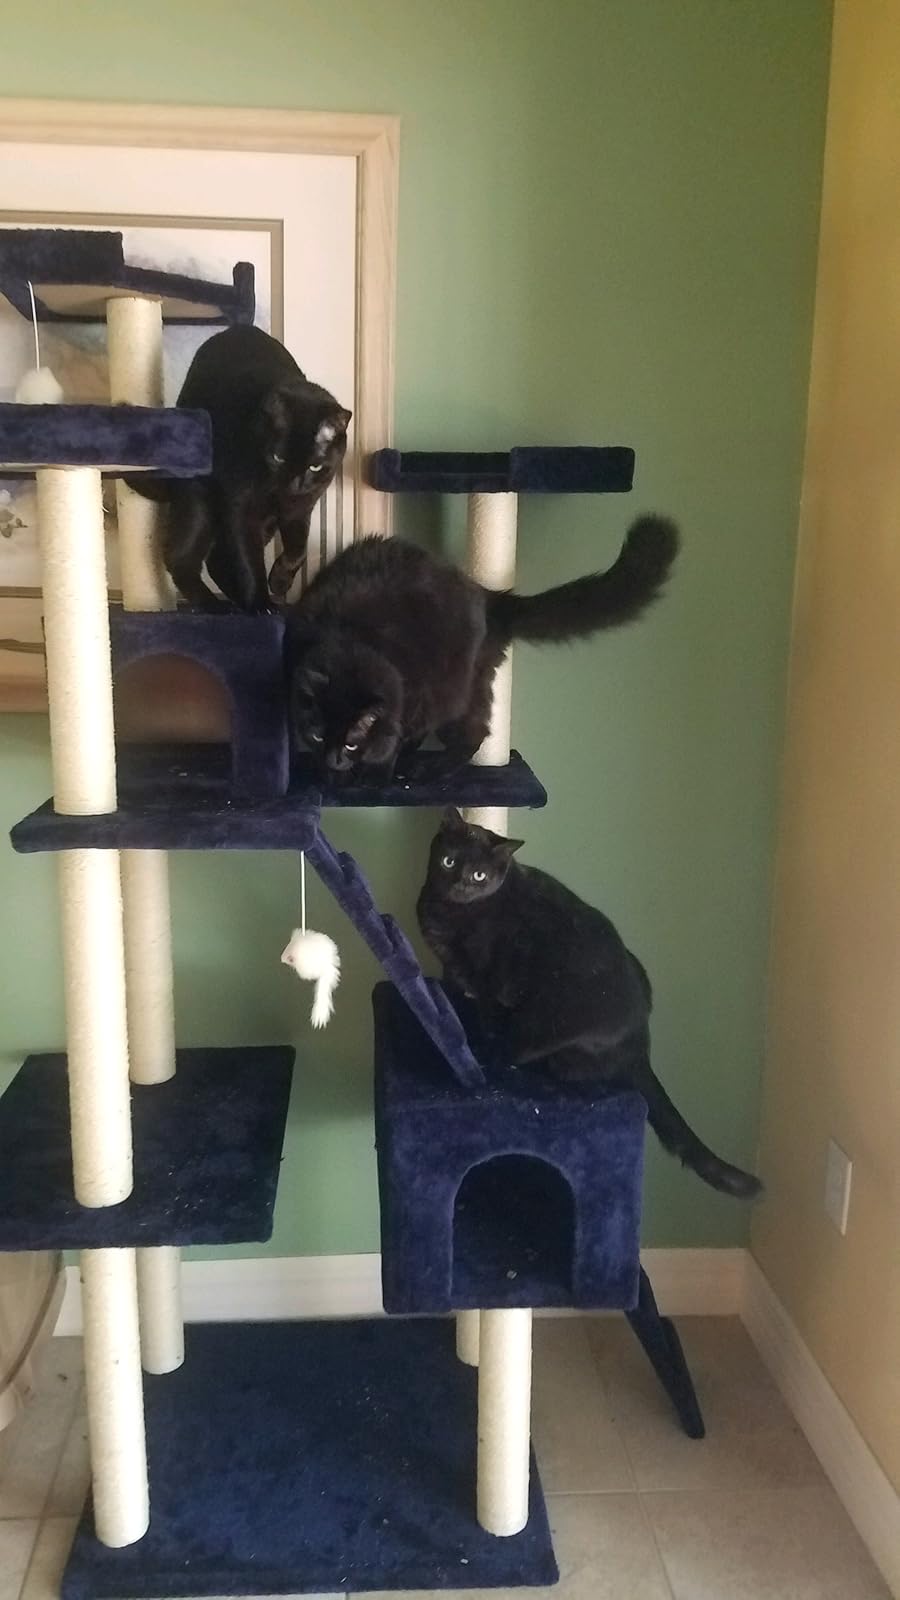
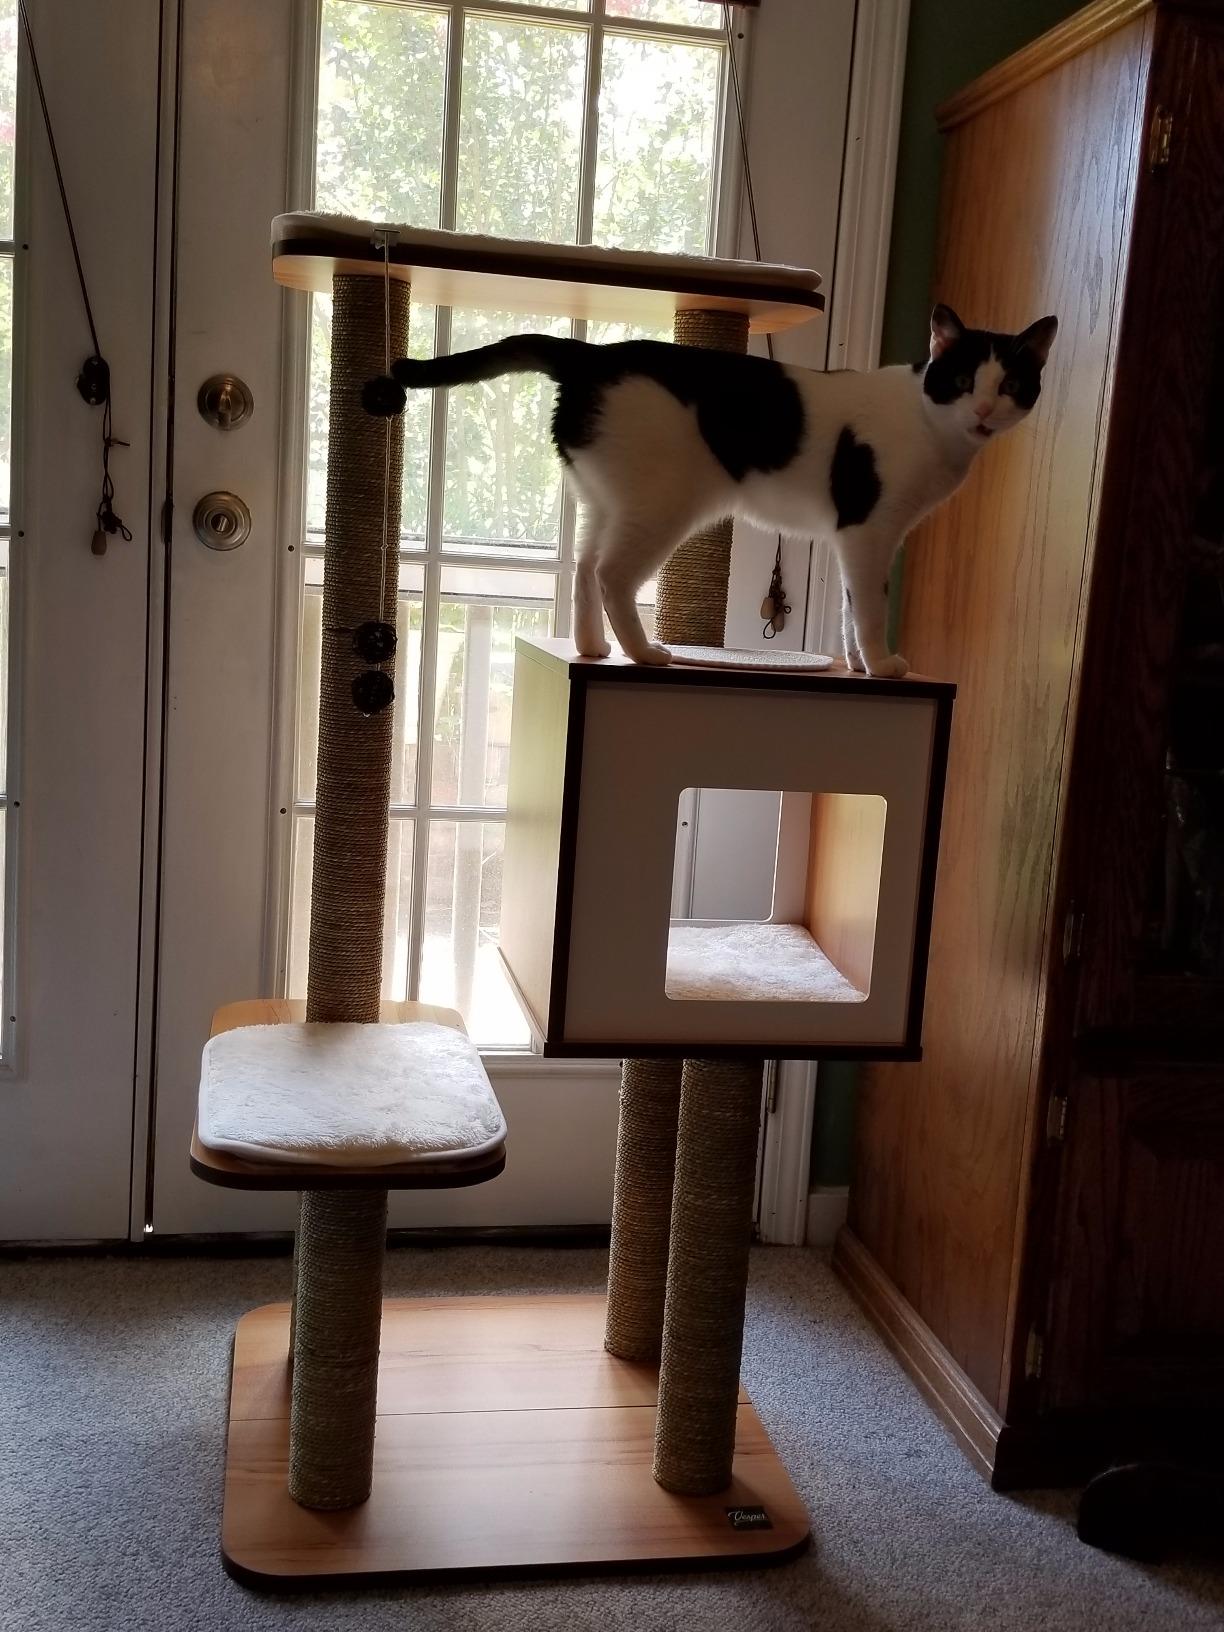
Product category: items_cat tree
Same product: no